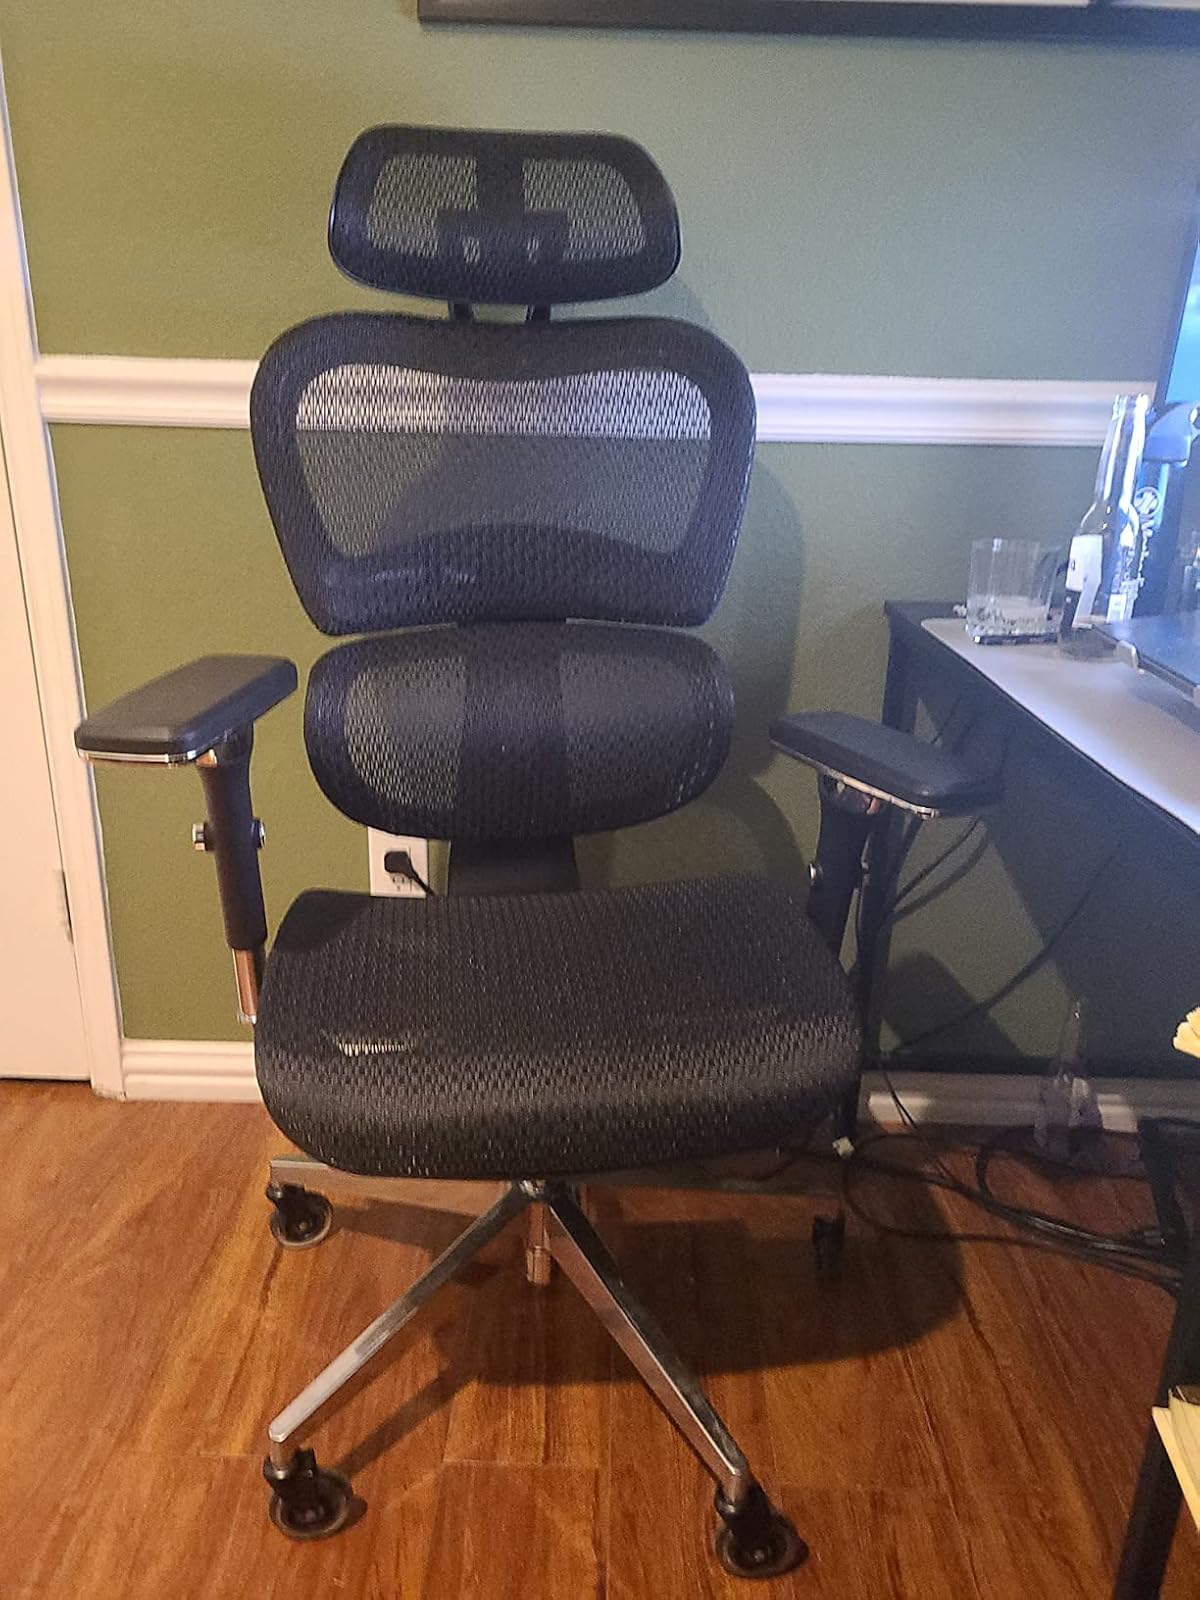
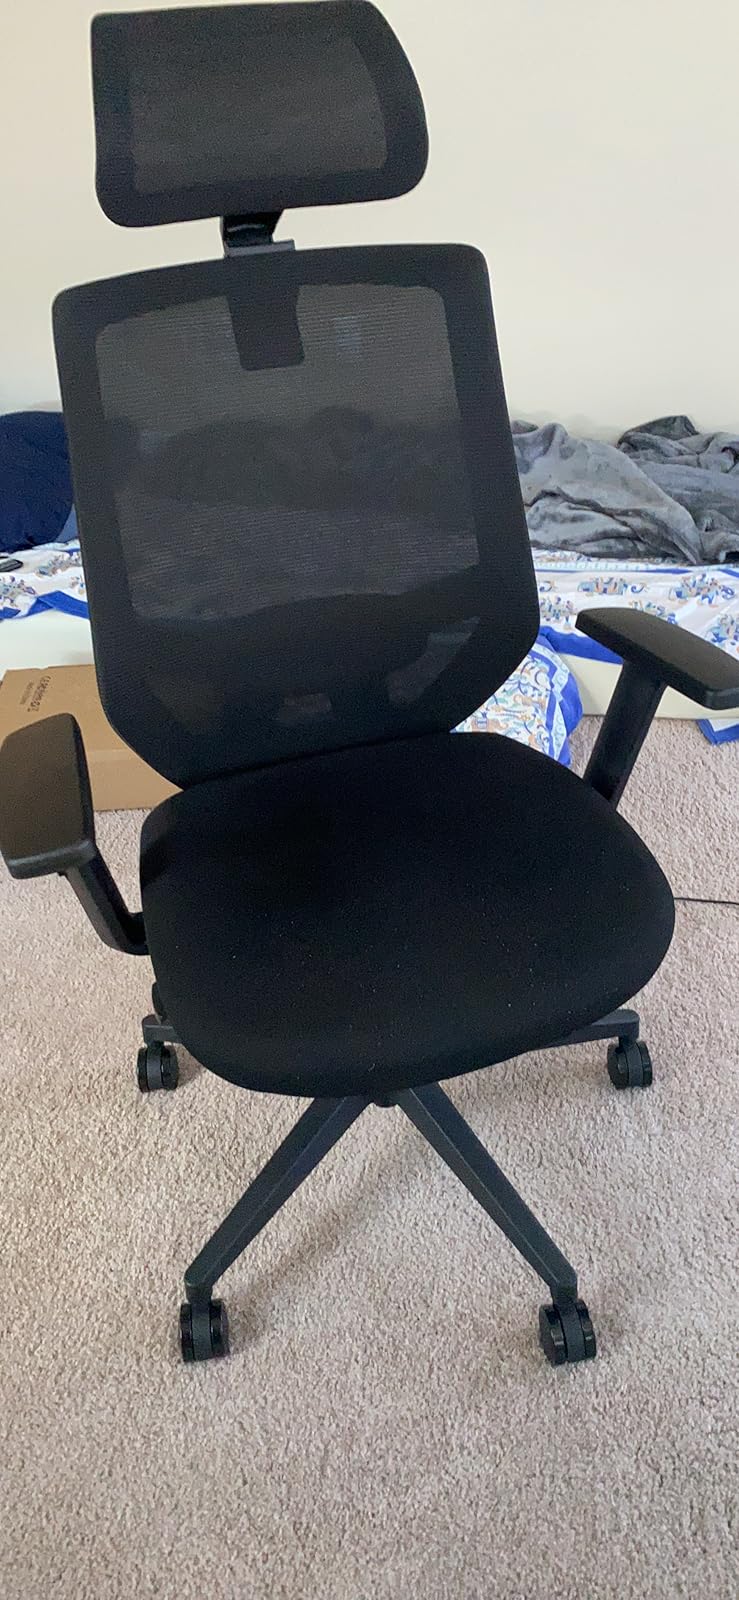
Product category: items_chair
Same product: no